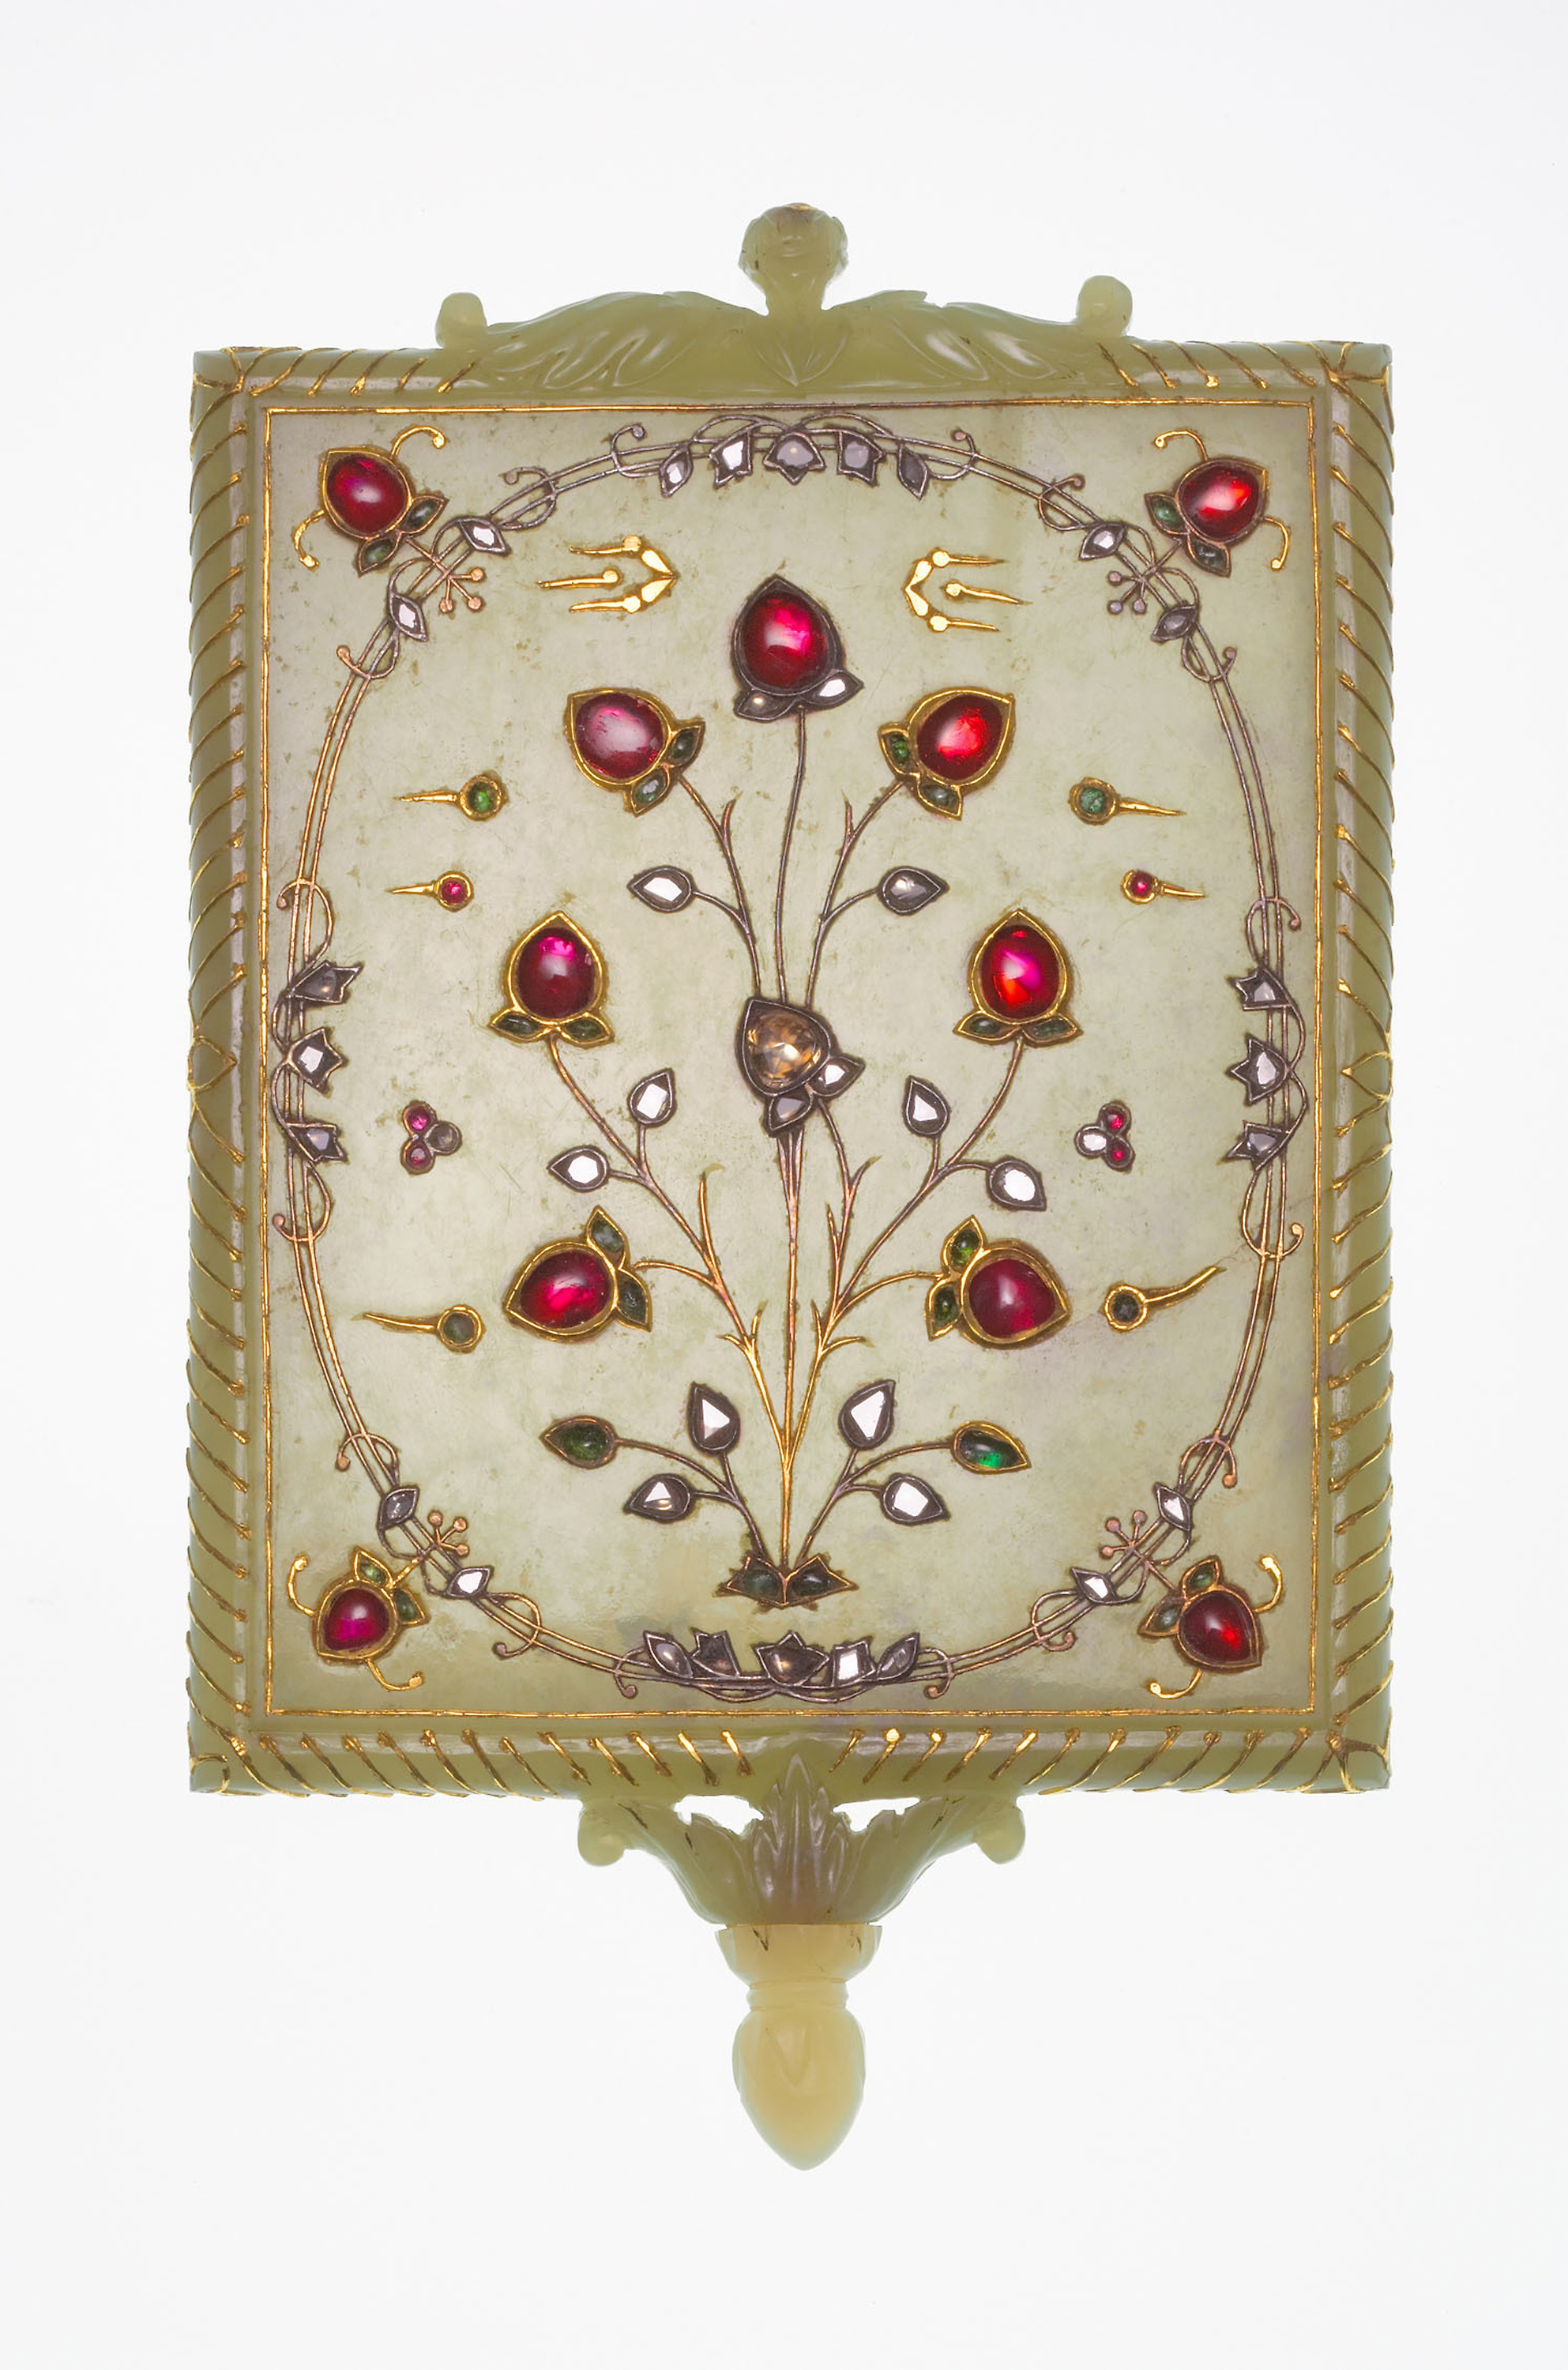
Chicago Museum, Asian Art, Gallery 50, Mirror Frame with Tree of Life Motif